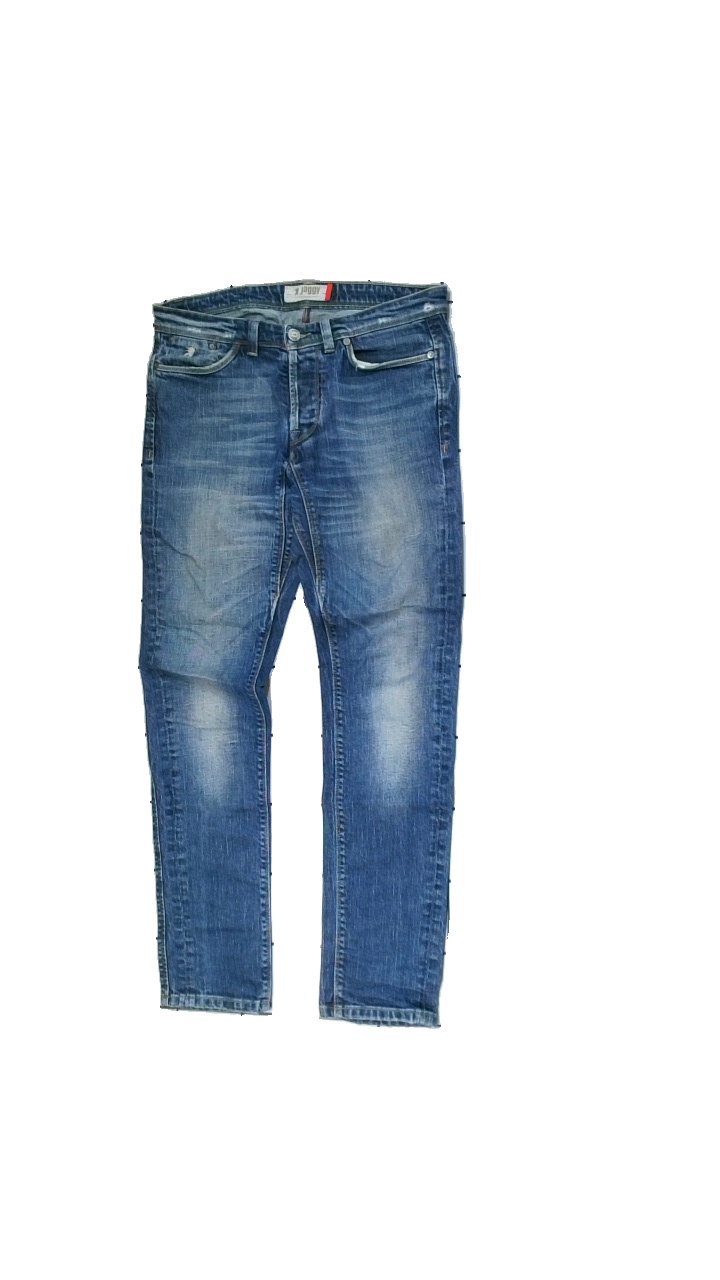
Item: Jeans (Men)
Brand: Jaggy
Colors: Blue
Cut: Regular
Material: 100% cotton
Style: Denim
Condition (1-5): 4
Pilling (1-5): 5
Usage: Reuse
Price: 50-100